Mats Solheim

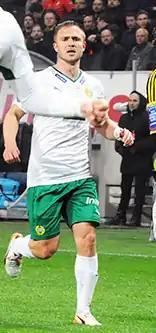
Solheim playing for Hammarby in 2015

Mats Goberg Solheim (born 3 December 1987) is a former Norwegian footballer who played as a defender.